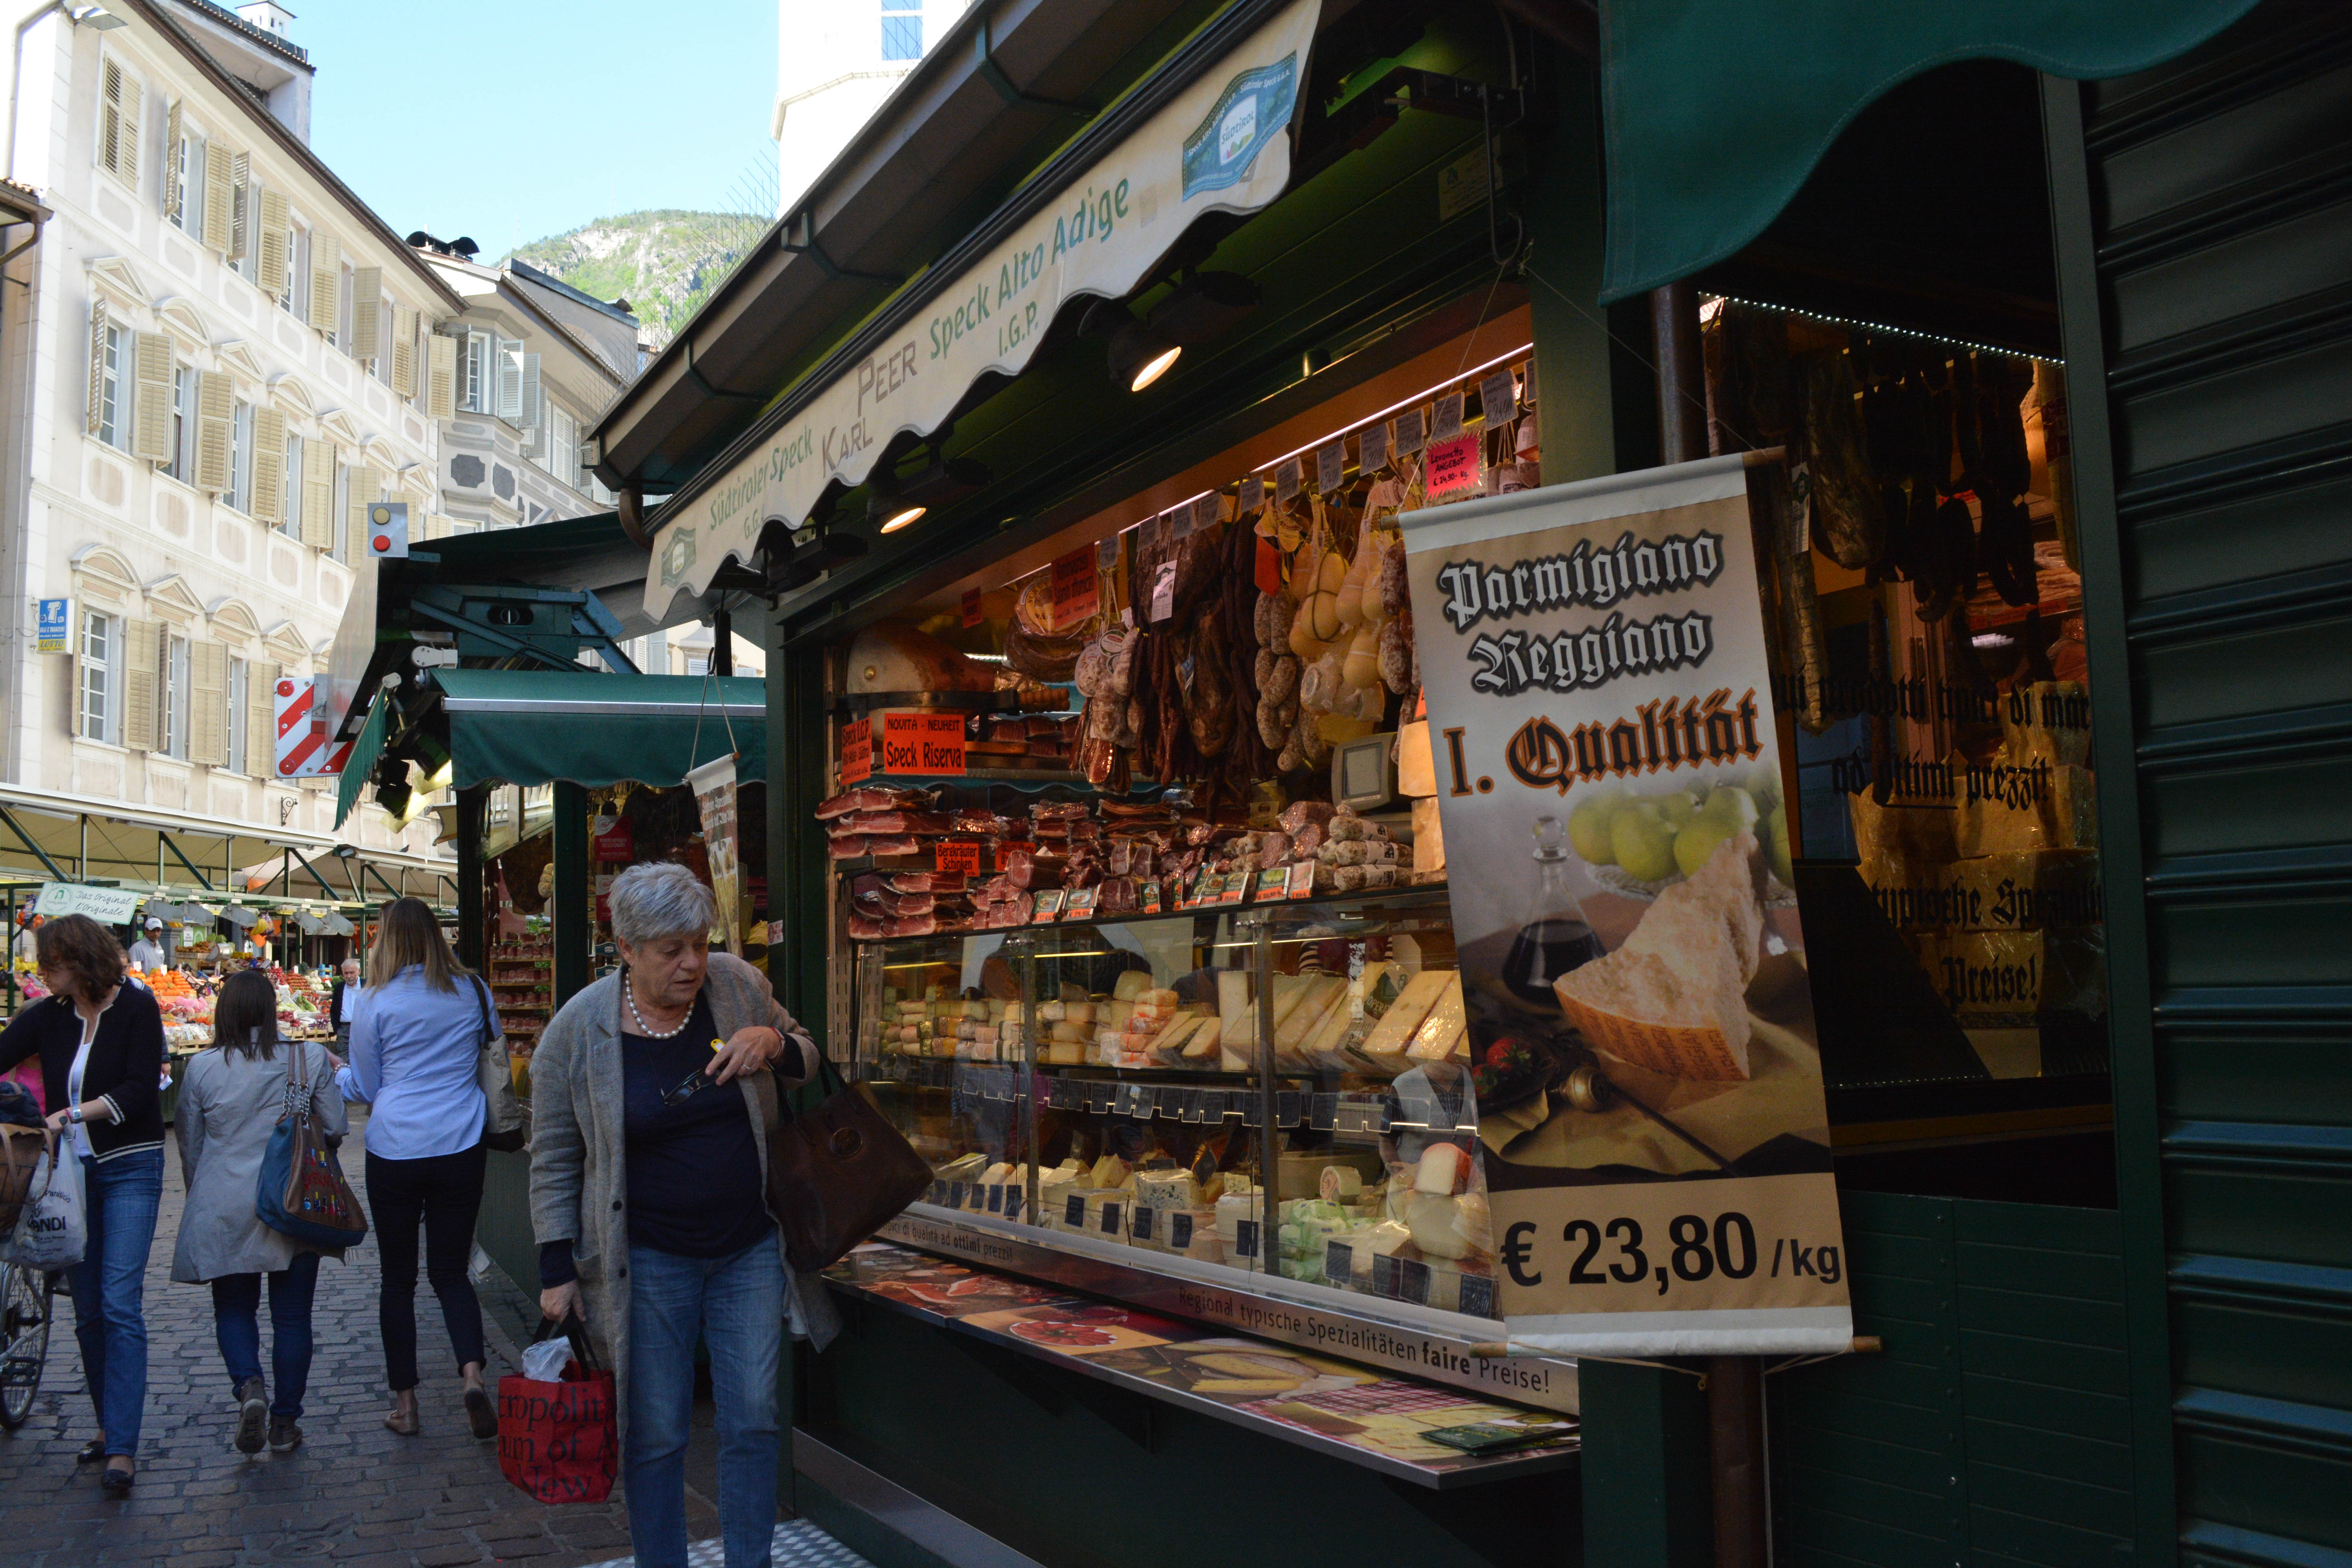
city, food, vendor, market, marketplace, shopping, public space, stall, grocery store, retail, human settlement